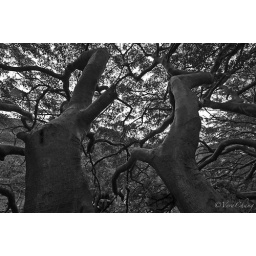
Being here several times very impressed by the magic old trees twisted togehter along the highway 2 - at KM72./Wan-li-Keelung......